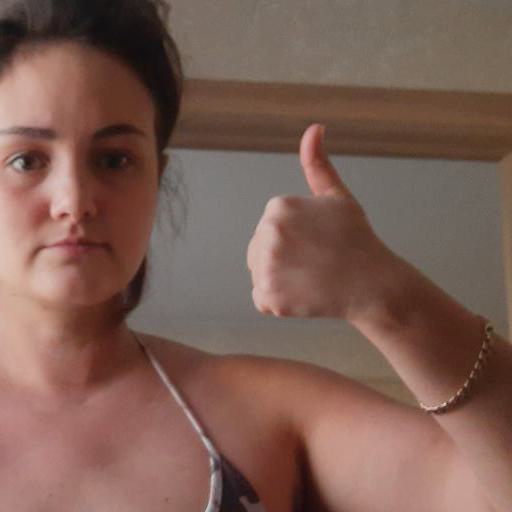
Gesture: like